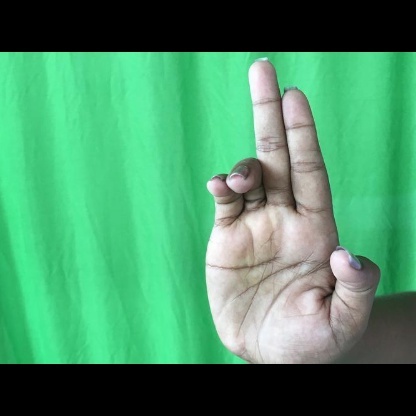
Mudra: Ardhapathaka